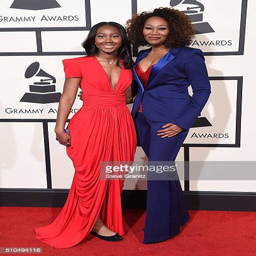
person and gospel artist attend awards